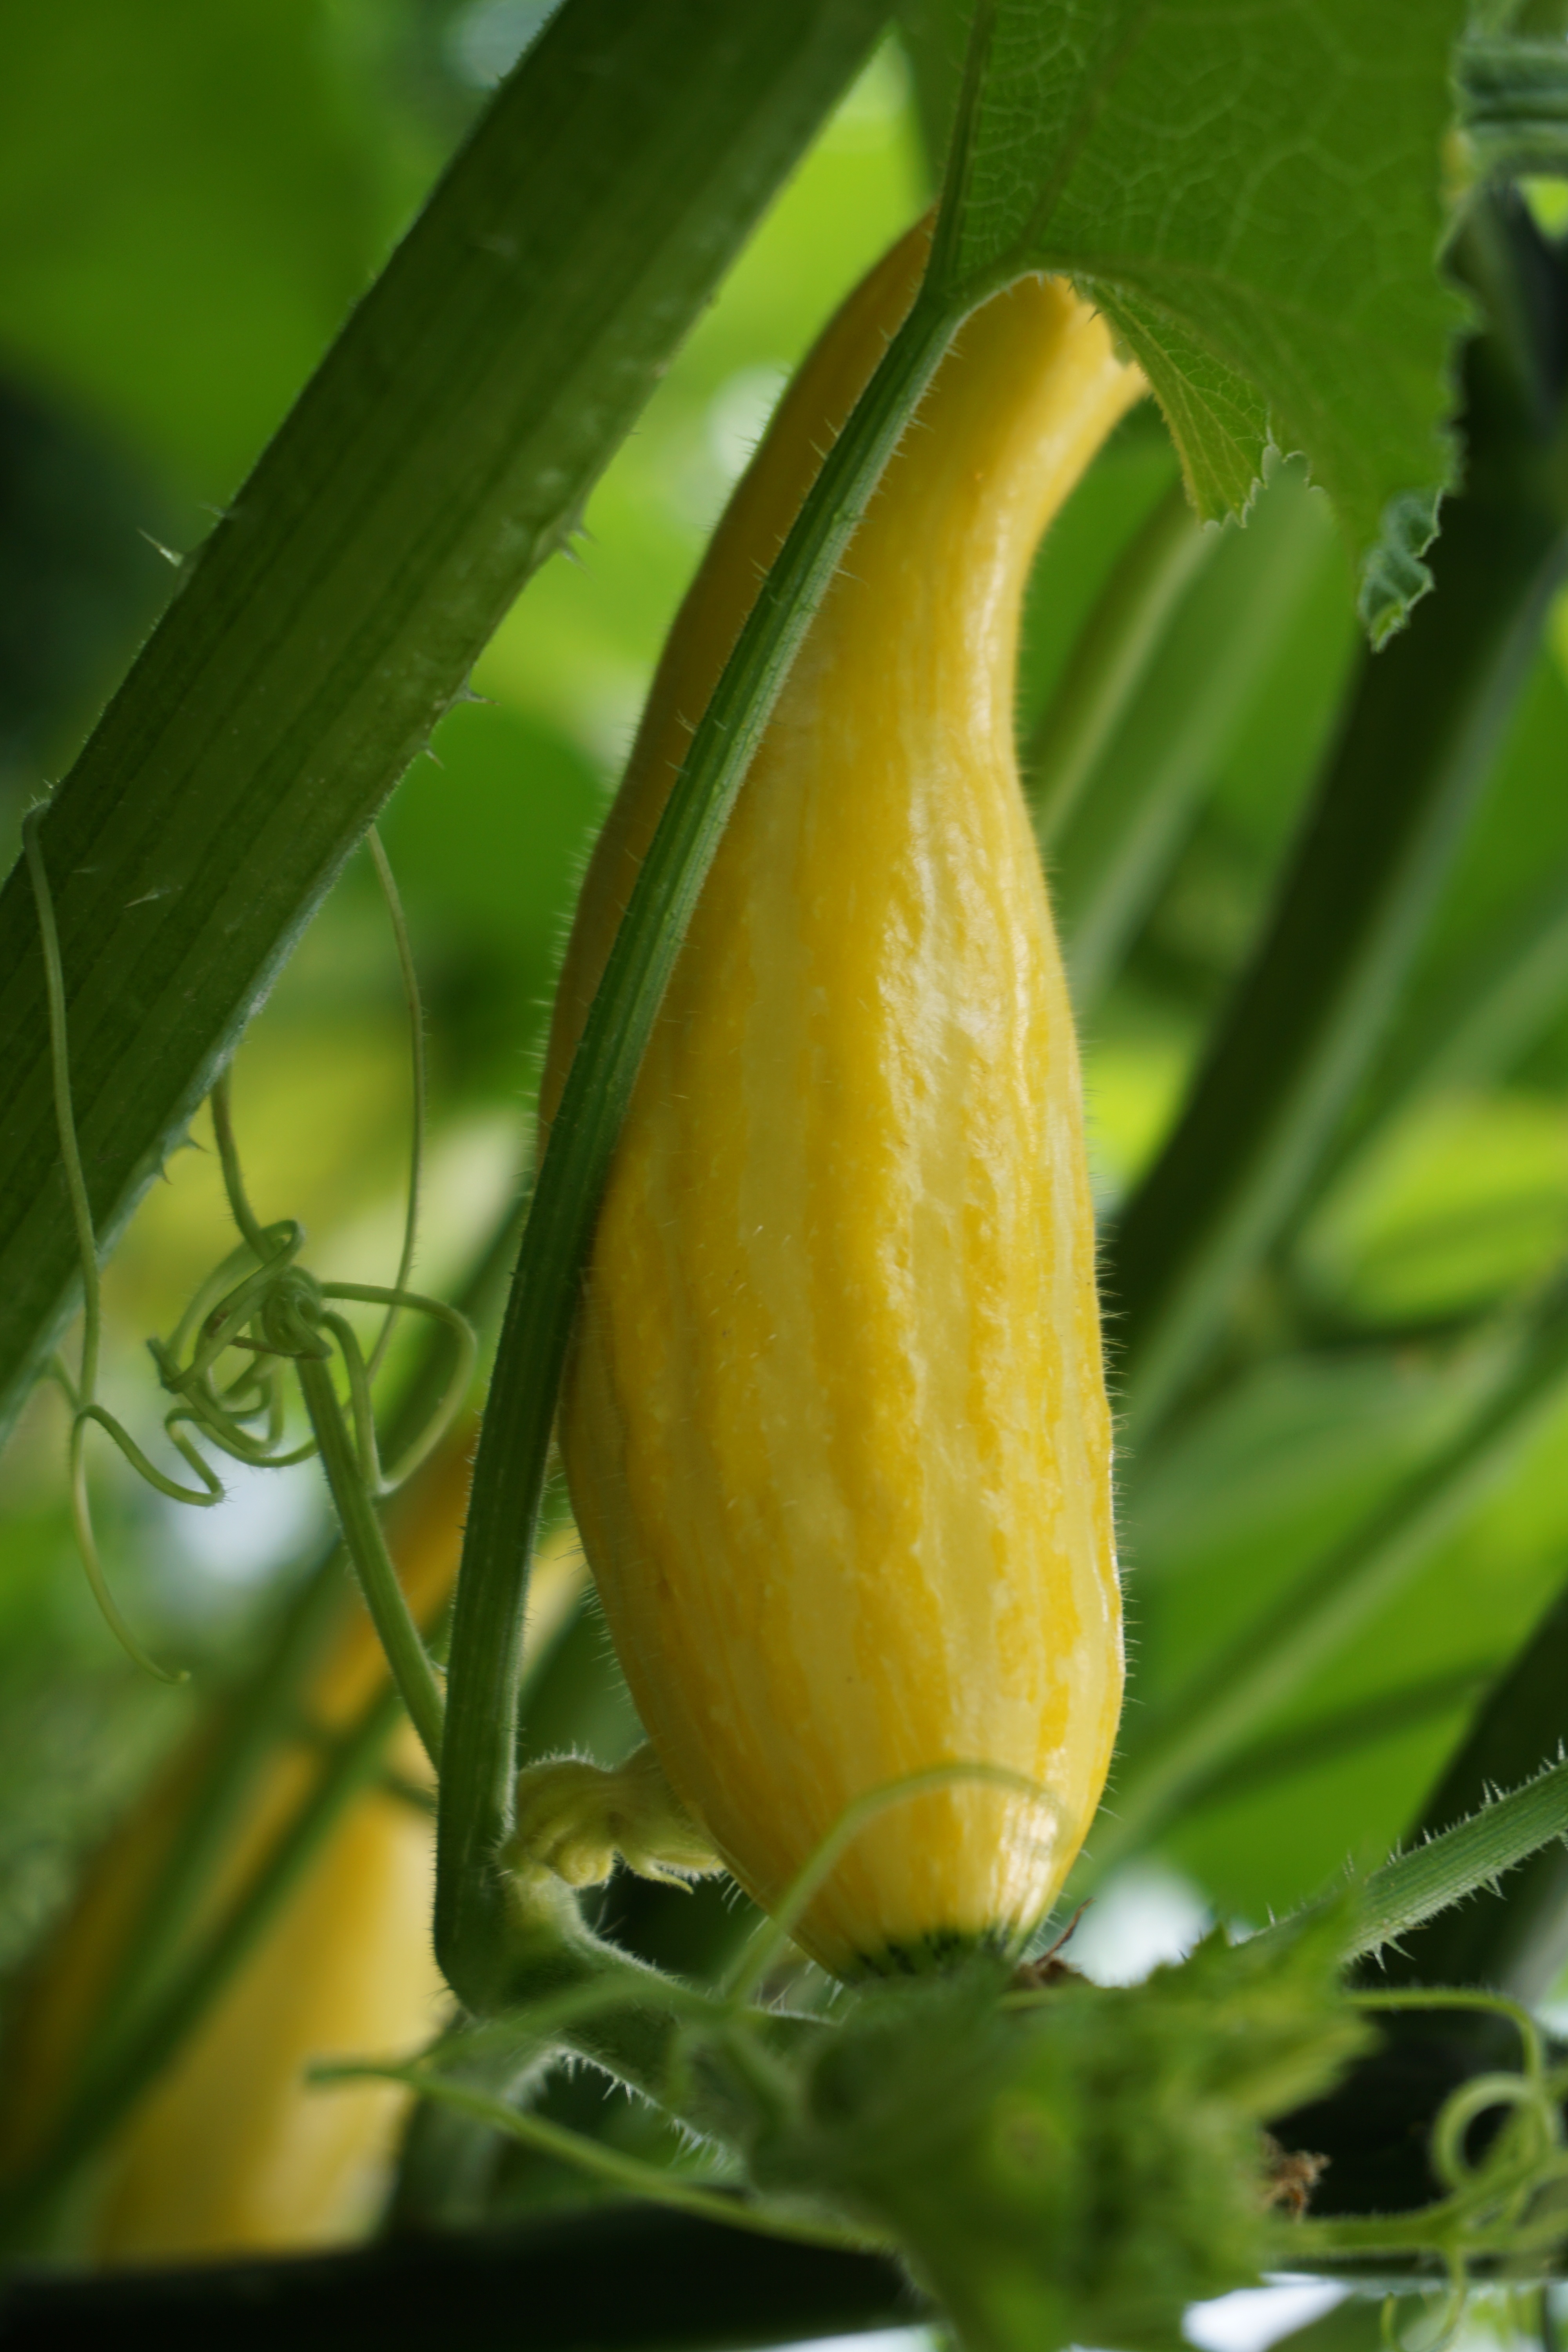
nature, plant, fruit, flower, food, produce, vegetable, pumpkin, botany, yellow, garden, close, flora, gourd, citron, cucurbita, flowering plant, plant stem, land plant, cucumber gourd and melon family